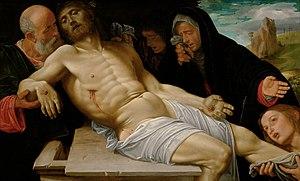
Giovanni Gerolamo Savoldo est un peintre lombard de la haute Renaissance.